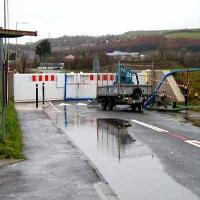
Weather: cloudy or overcast